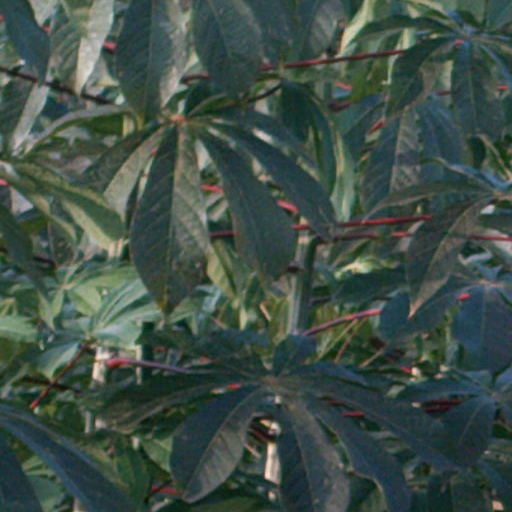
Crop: cassava